Lambourn

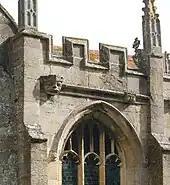
Detail on the south side of the church at the exact spot as in a sketch made by J.R.R.Tolkien in August 1912

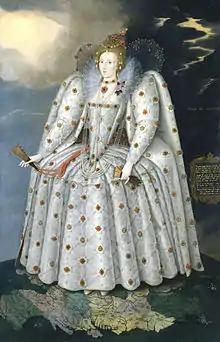
The "Ditchley Portrait", Marcus Gheeraerts the Younger, c.1592

The large, mainly Norman, Church of England parish church is in the village centre facing the historic market place, with a surrounding wall built of sarsen stones, and is dedicated to St Michael and All Angels. The road pattern shows an original circular enclosure, suggesting pagan Celtic origins. Alfred the Great, born in Wantage, was also closely connected with this ancient landmark. It has been a minster since Saxon times and officially known as Lambourn Minster since as early as 1032, and Alfred mentioned it in his will. It was probably Cnut who granted Lambourn Minster to the Dean of St Paul's.